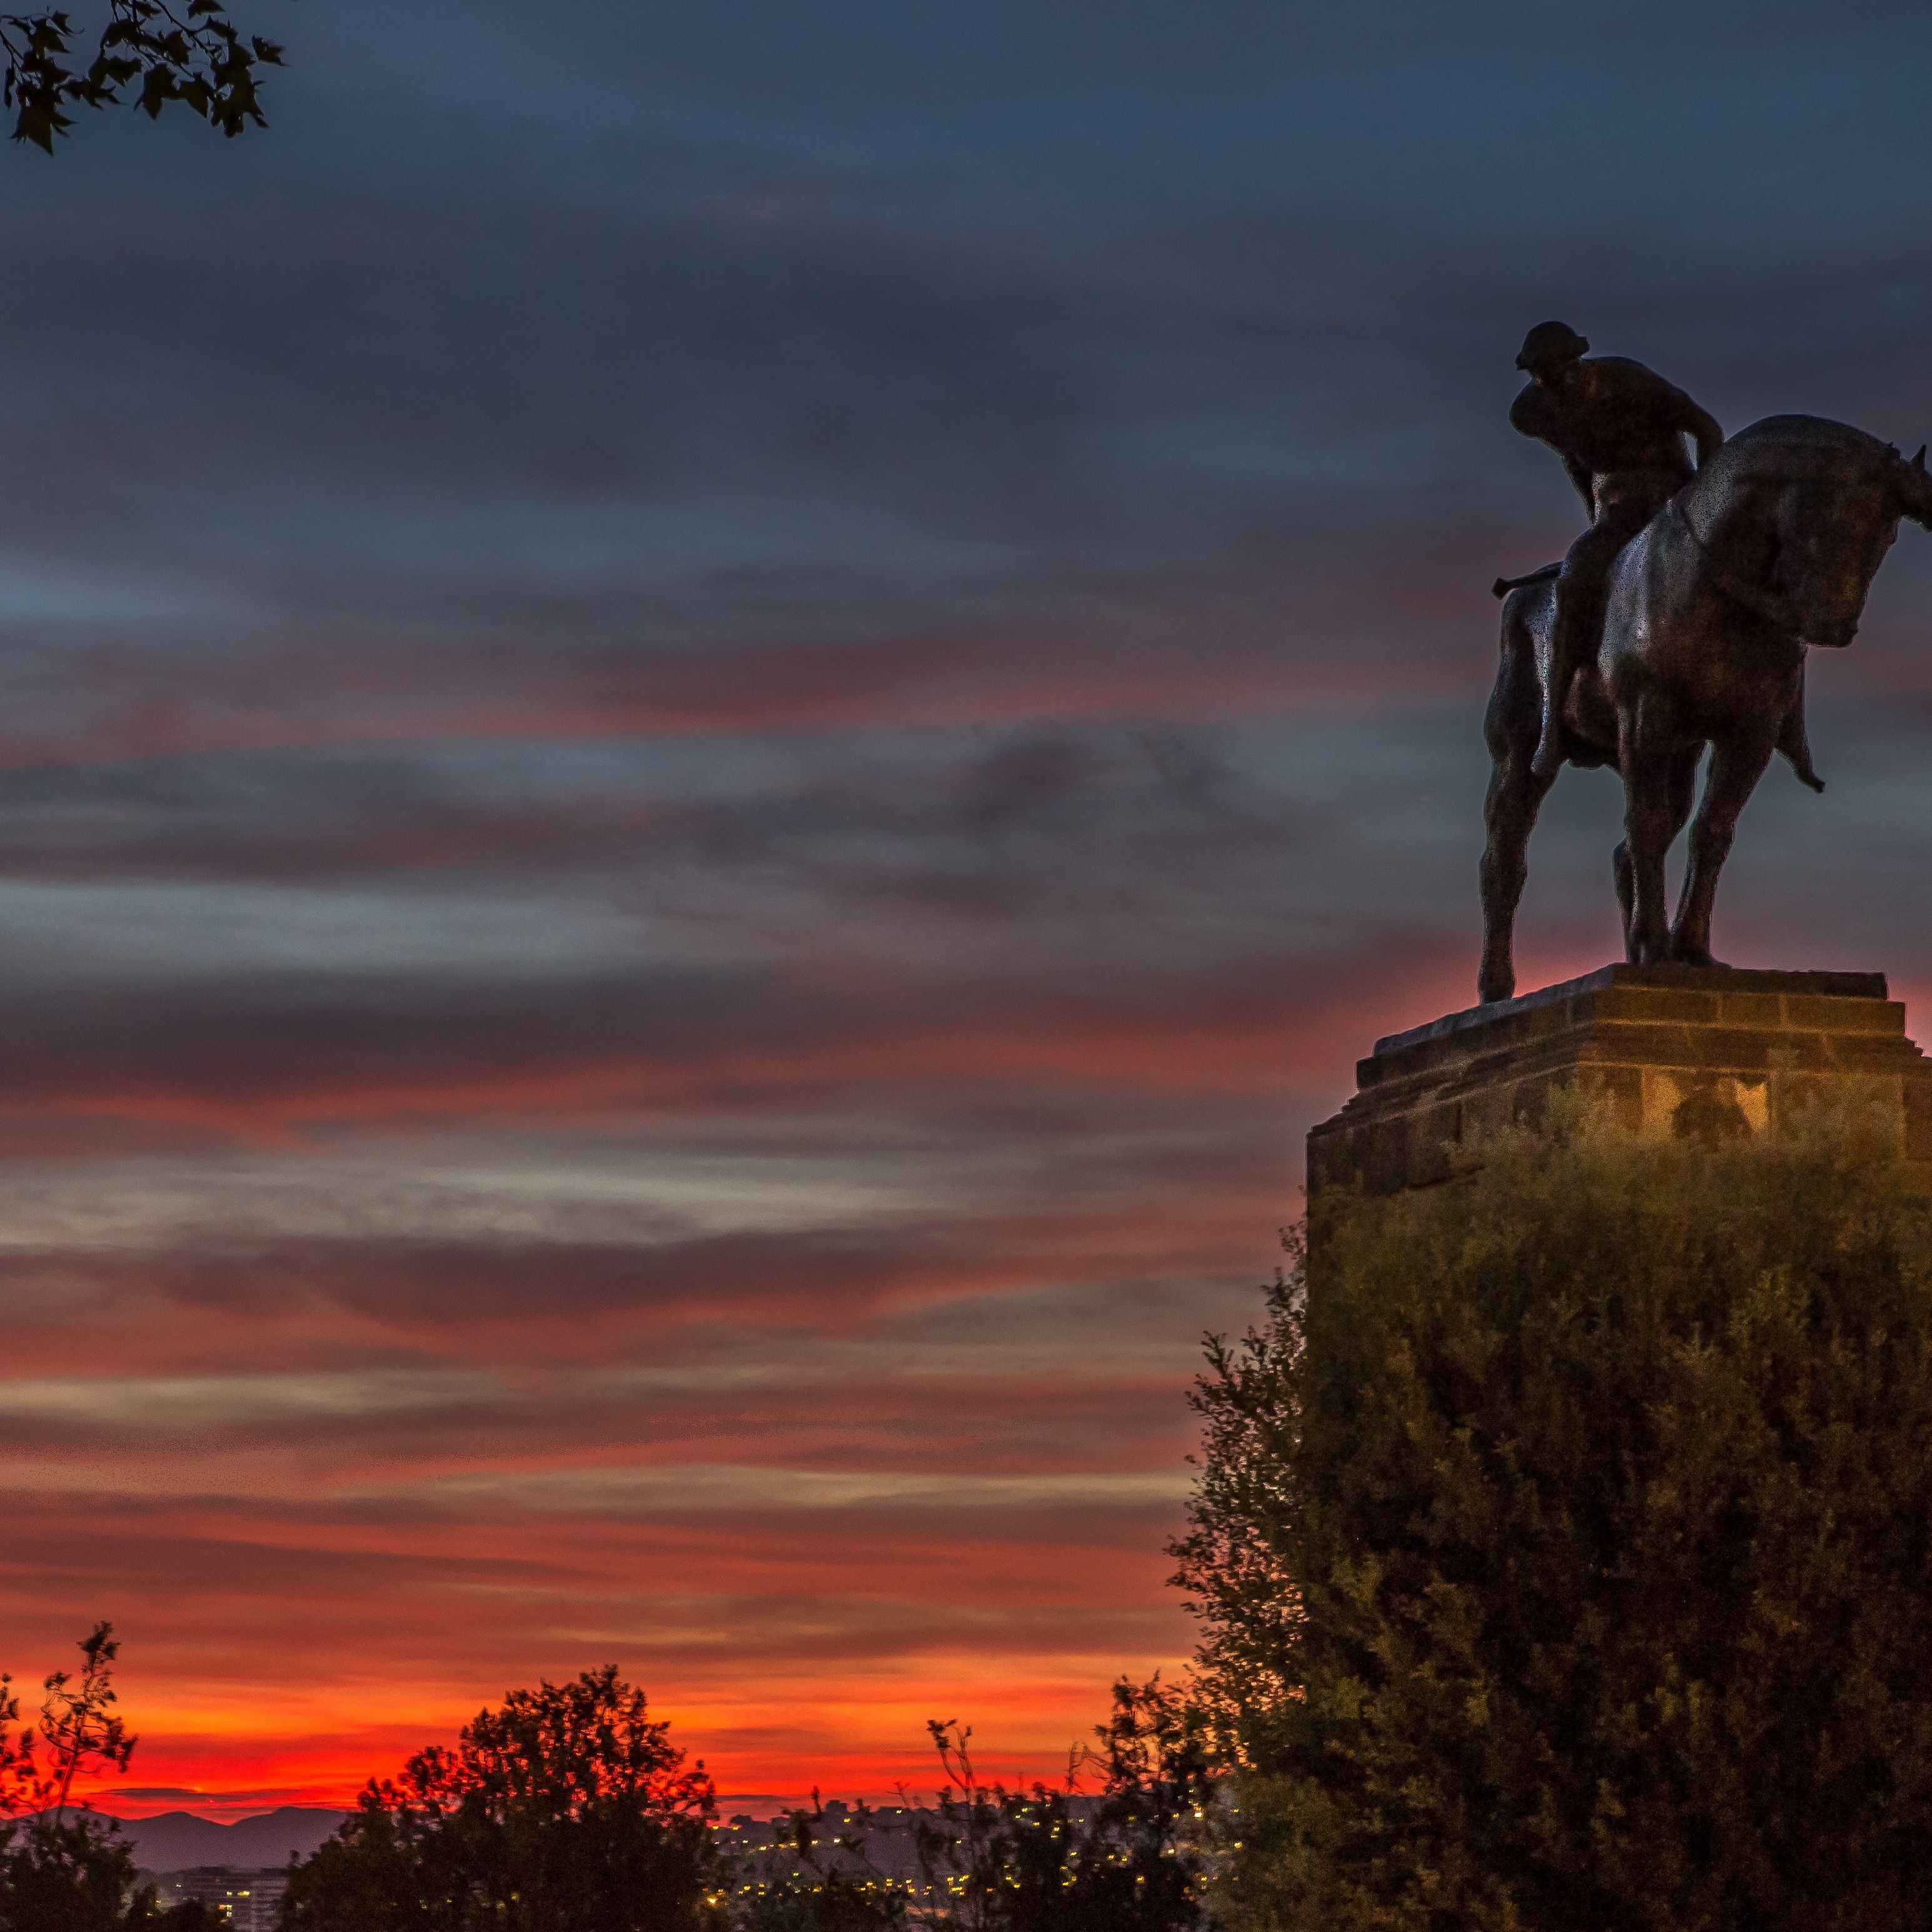
cloud, sky, sunrise, sunset, morning, dawn, monument, dusk, statue, evening, barcelona, montjuic, plaza espana